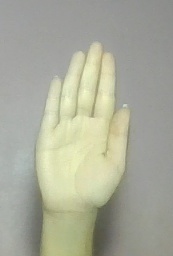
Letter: seen